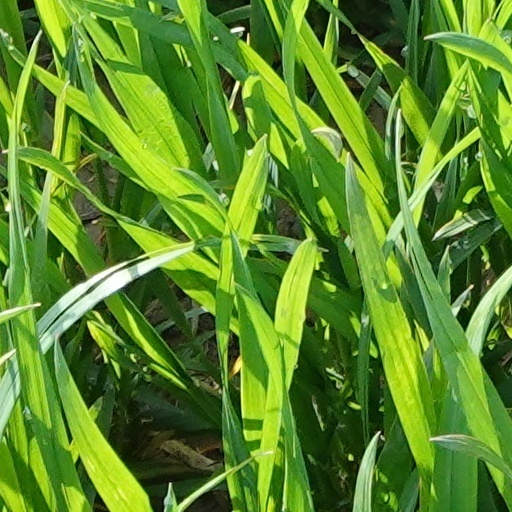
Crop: wheat